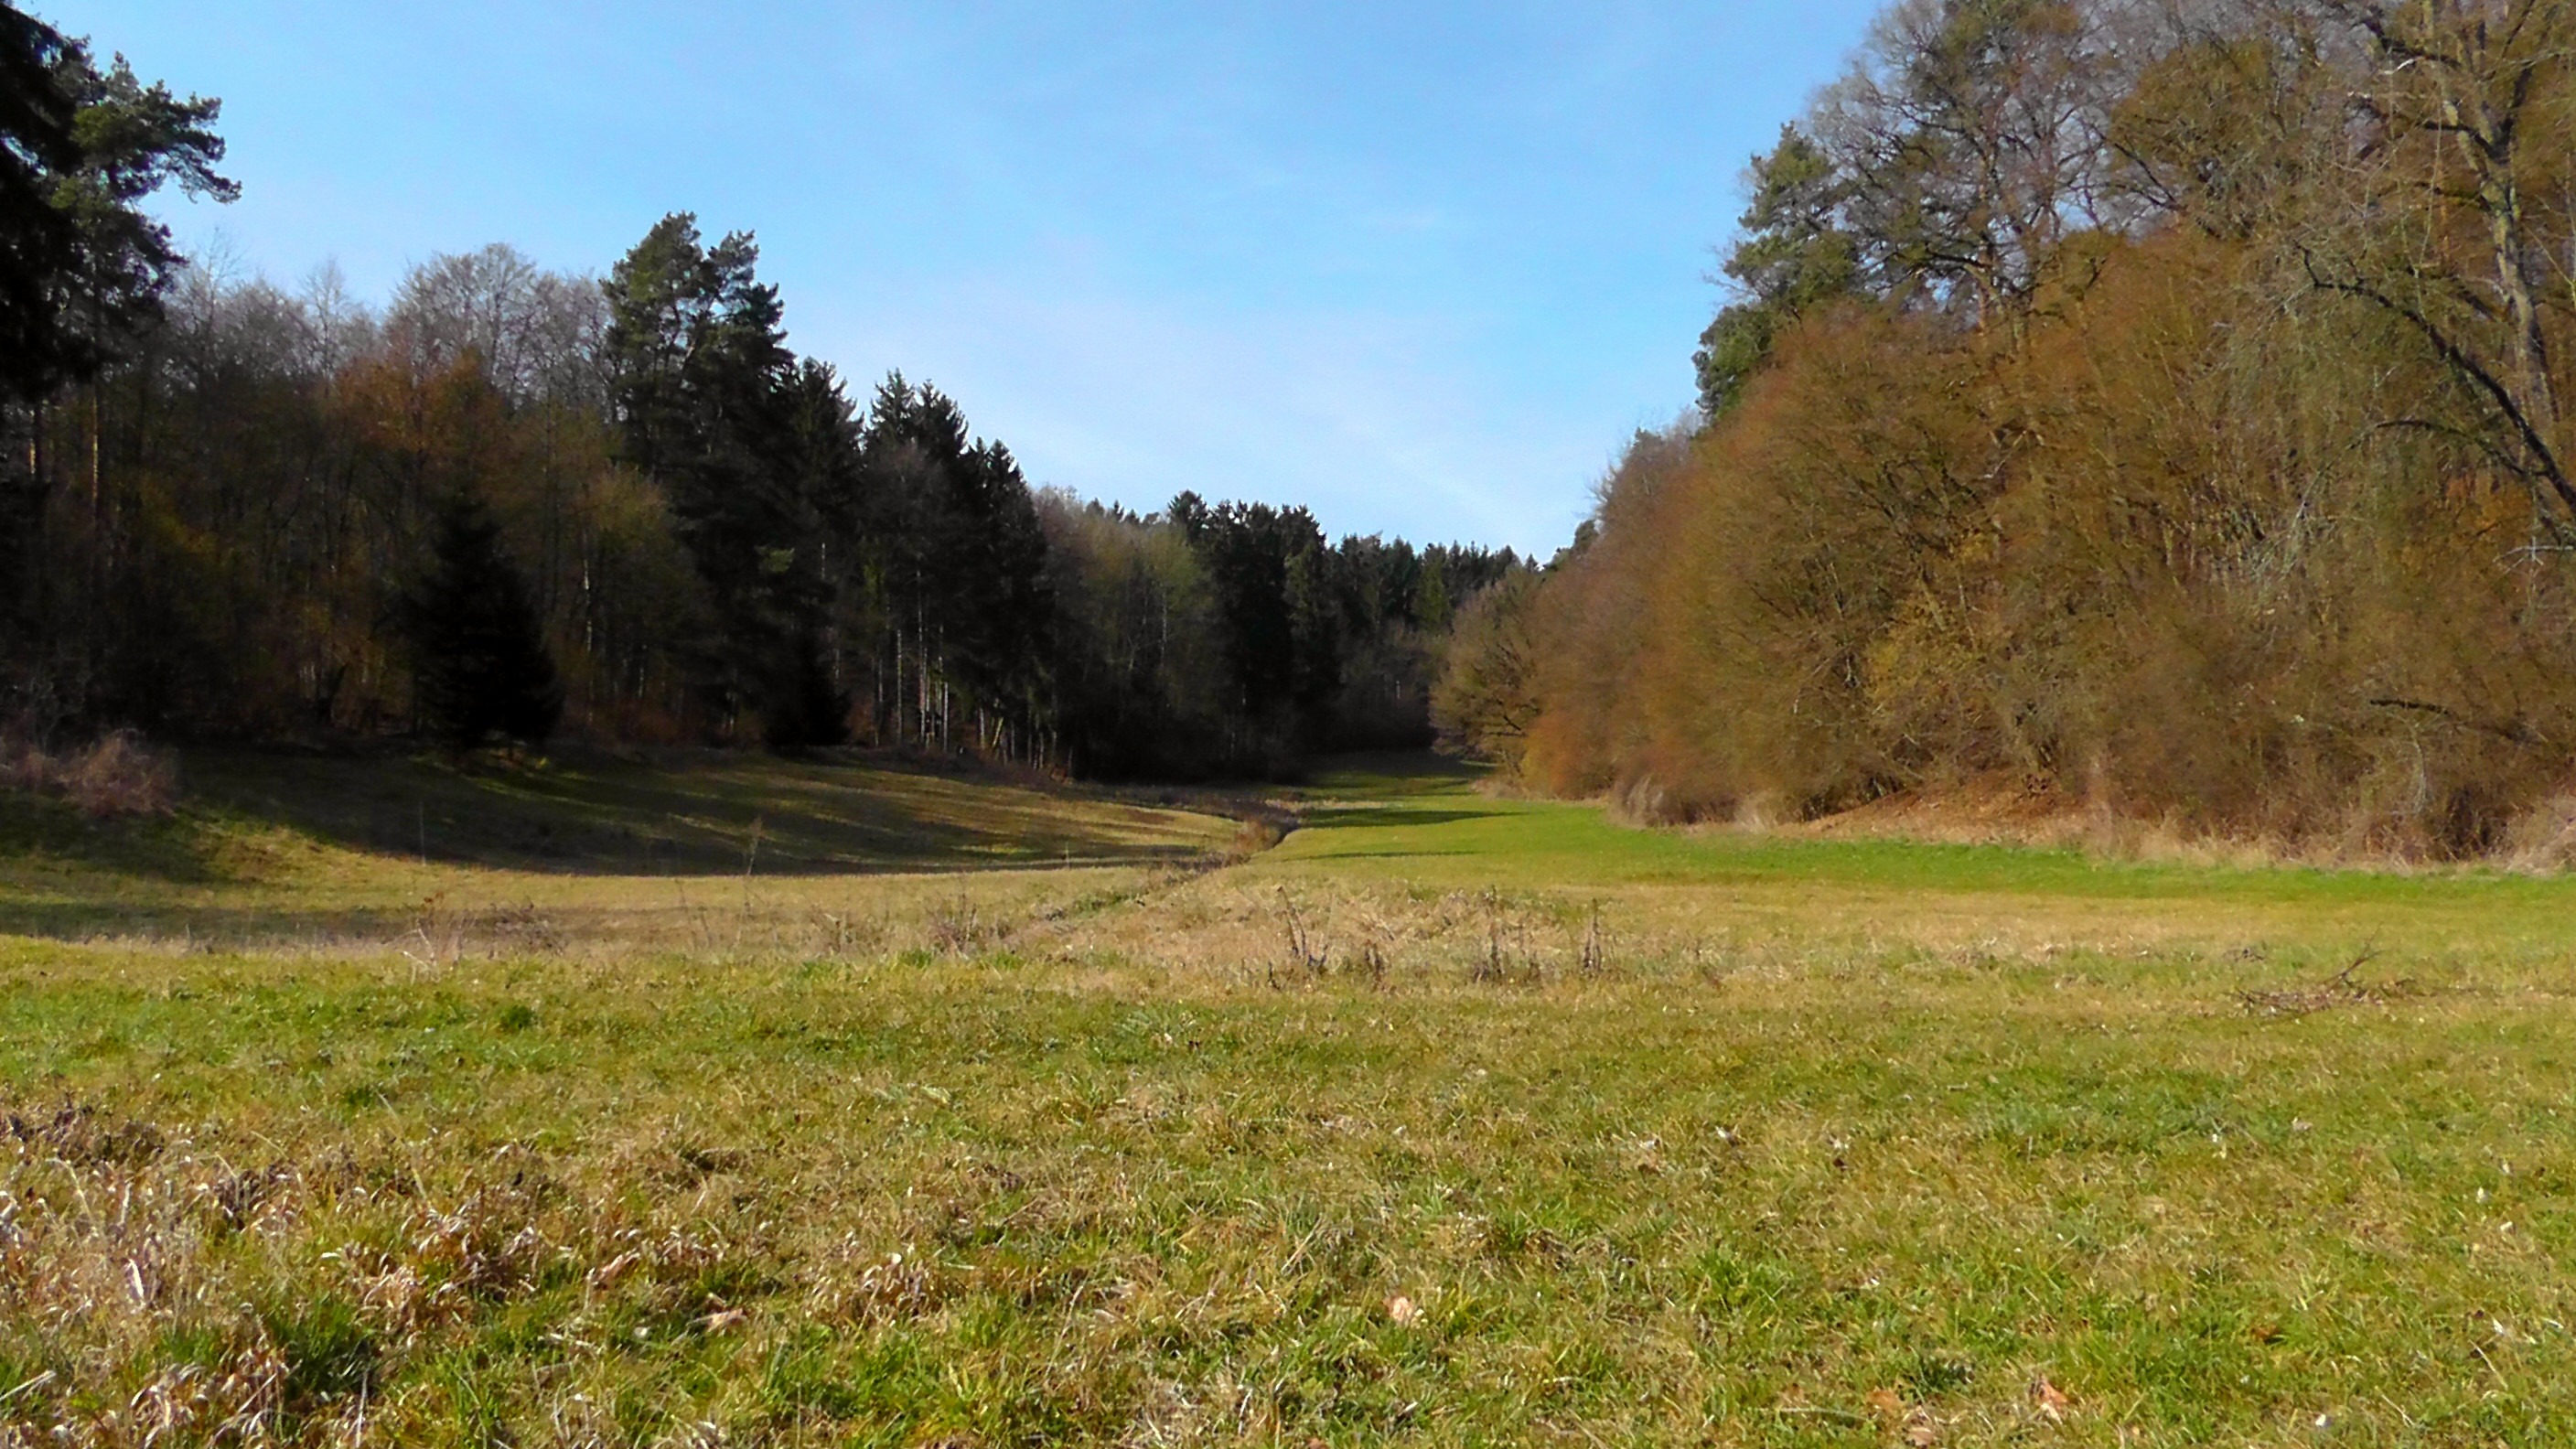
landscape, tree, nature, forest, grass, wilderness, sky, hiking, trail, meadow, prairie, hill, valley, walk, pasture, autumn, ridge, trees, clouds, grassland, wetland, bog, woodland, habitat, mood, idyll, ecosystem, grasses, rural area, natural environment, woody plant, land lot